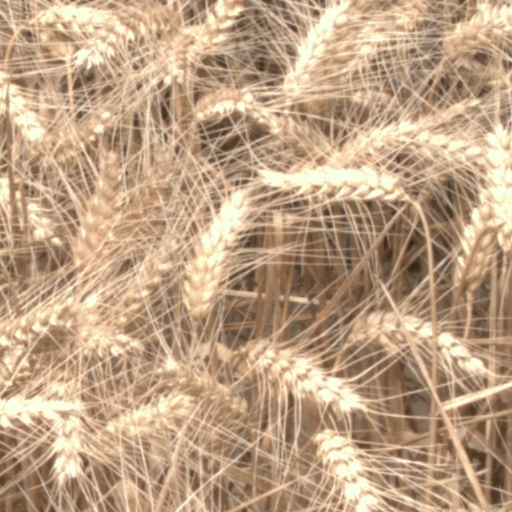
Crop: wheat